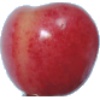
Label: cherry_rainier